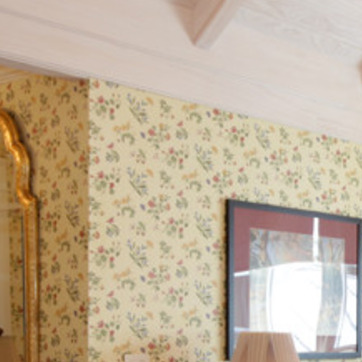
Material: wallpaper